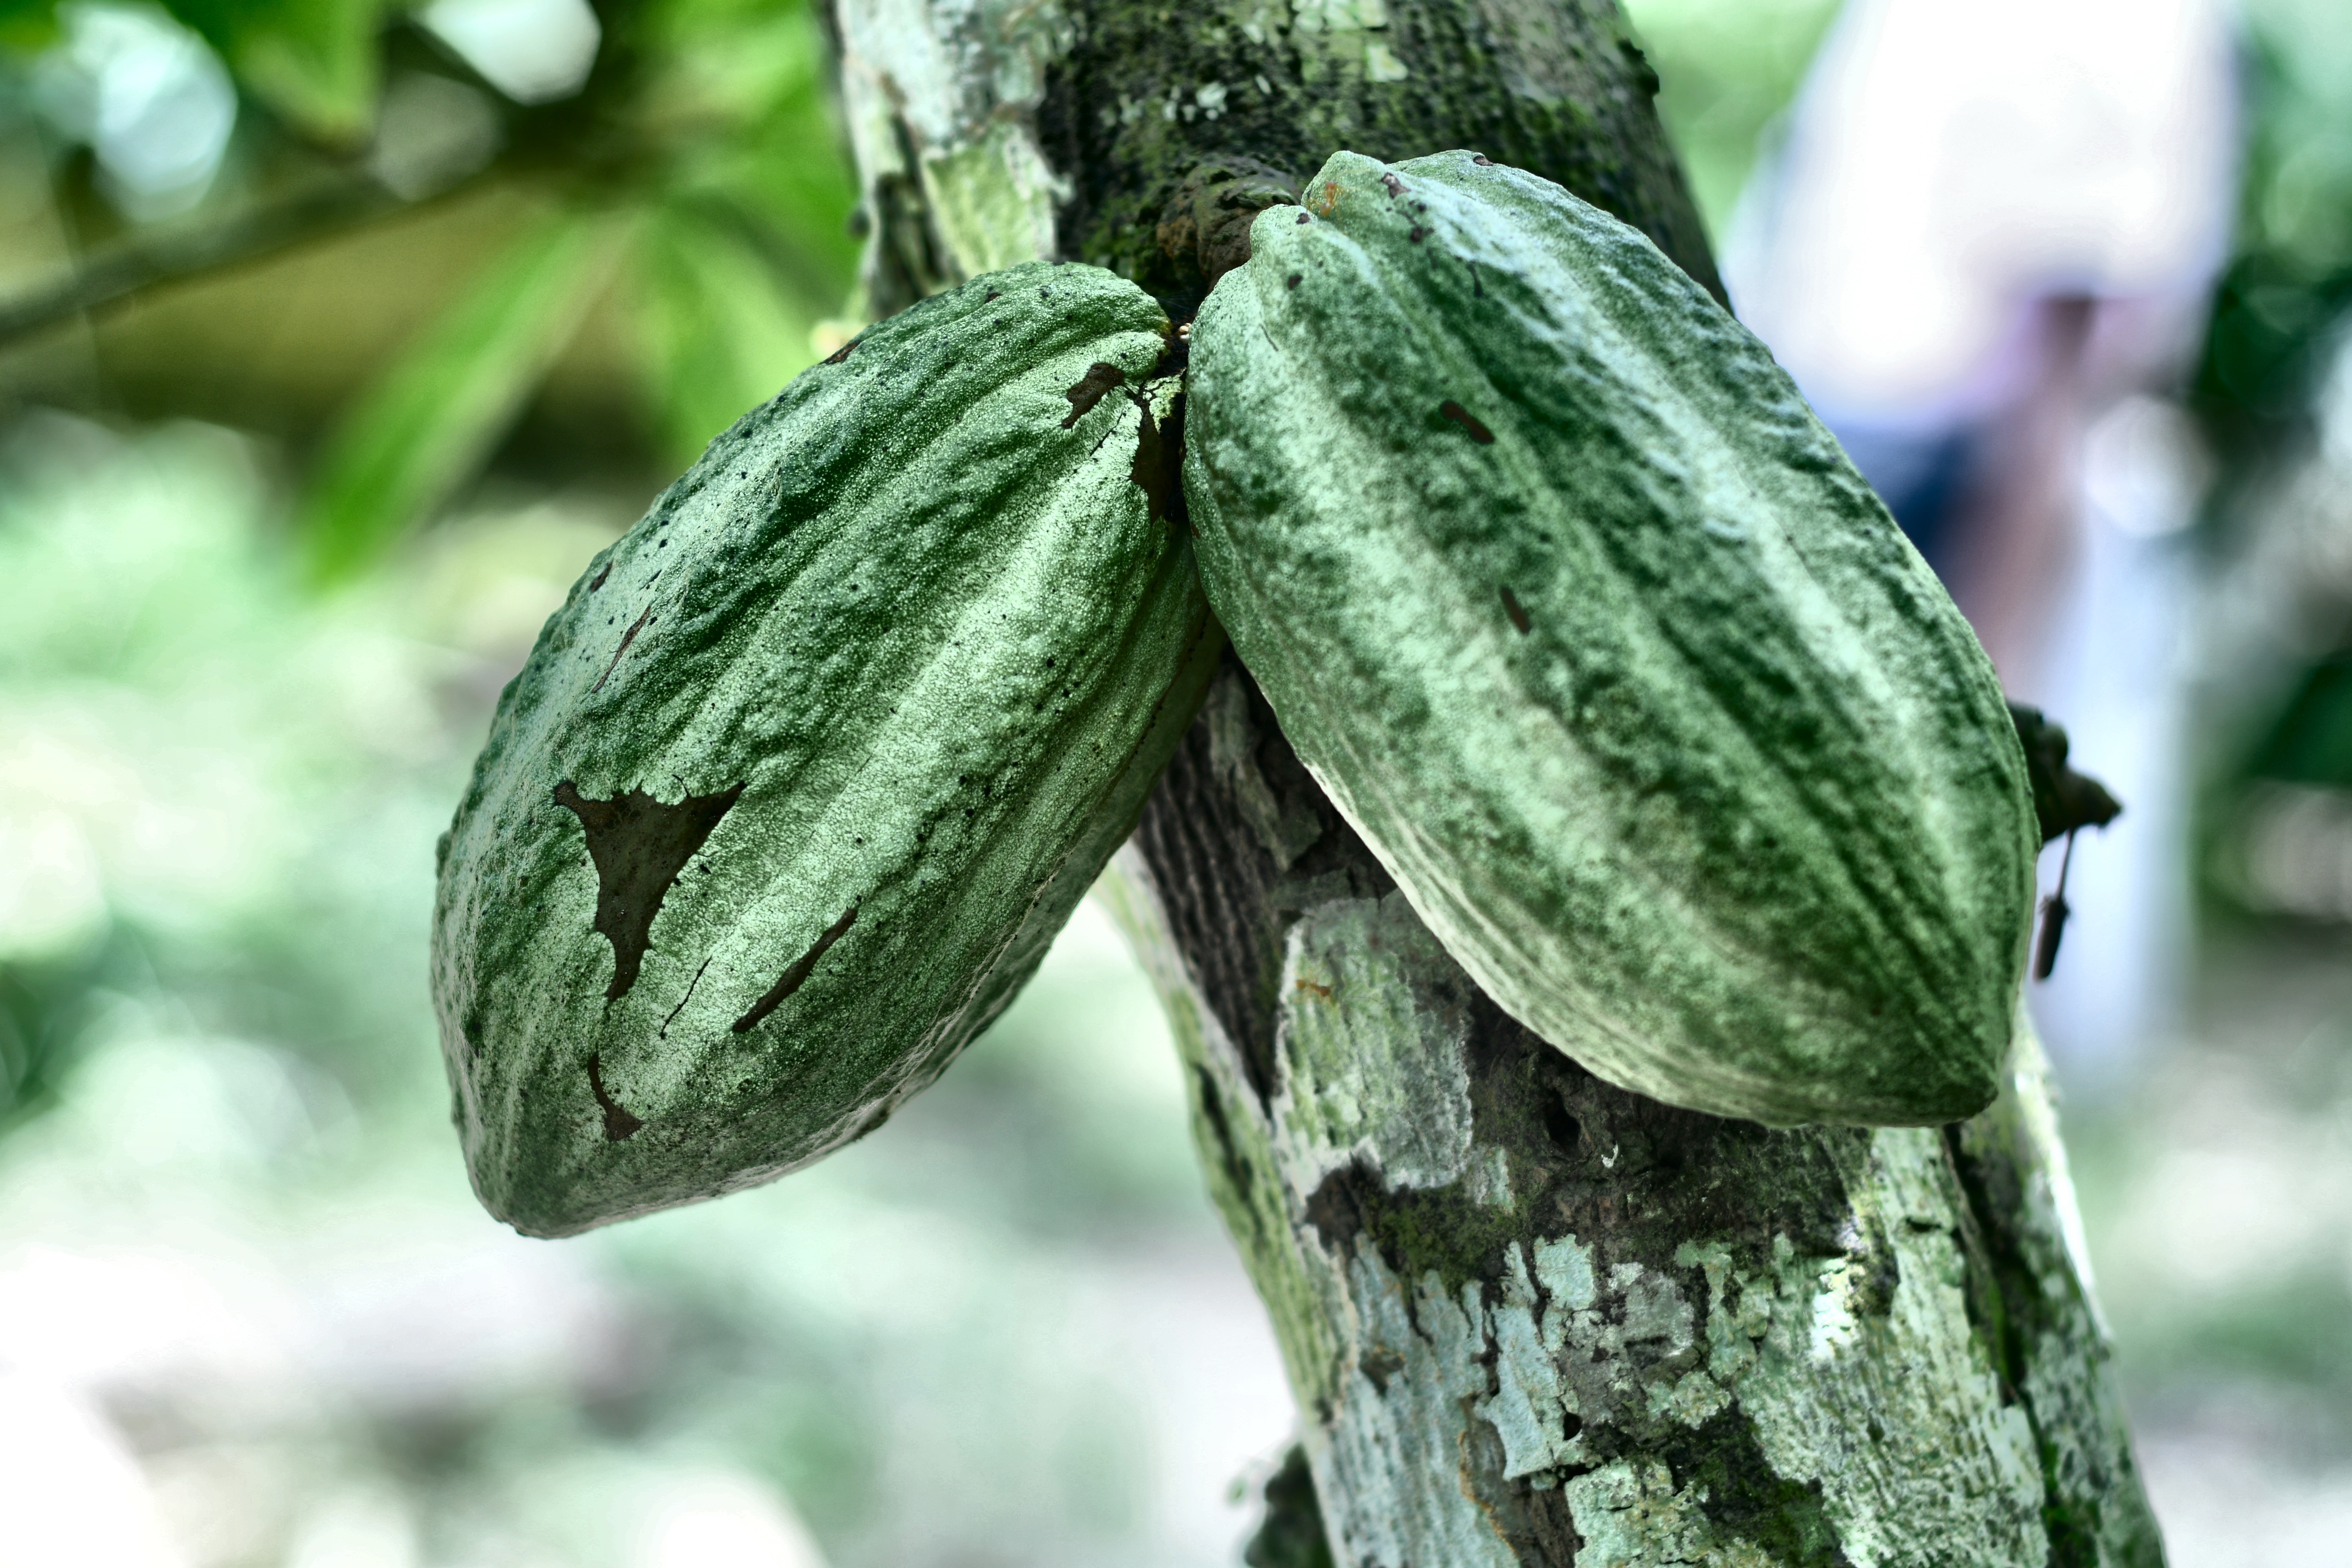
Maturity: unmature
Variety: Guiana